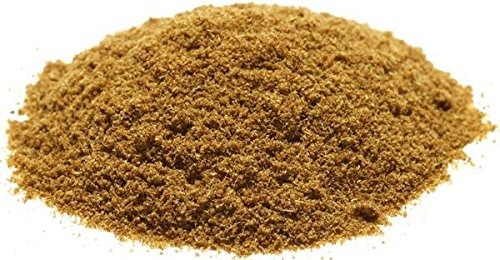
Item Name: Gourmet Ground Cumin All Natural by Its Delish, Bulk (10 lbs)
Bullet Point 1: Ground Cumin
Bullet Point 2: 1 lbs 2 lbs 5, lbs 10 lbs & 20 lbs lbsBulk
Bullet Point 3: HIGHEST QUALITY Enhance your favorite dishes and recipes
Bullet Point 4: Enjoy this wonderful spice in sauces, dips, soups, stews, meat rub, poultry and vegetables.
Bullet Point 5: Certified Kosher OU Packaged in the USA non-irradiated non-GMO and No MSG
Product Description: Its Delish Cumin (Ground). Certified Kosher. Freshly packaged in North Hollywood, CA. Cumin is used as a spice for its distinctive flavor and aroma. It is globally popular and an essential flavouring in many cuisines. It helps to add an earthy and warming feeling to food, making it a staple in certain stews and soups, as well as spiced gravies such as chili etc. <p></p>It’s Delish! founded in 1992 located in North Hollywood, California is a busy company producing a wide variety of candy, chocolate, nuts, dried fruit, and spices. See for yourself why so many people choose It’s Delish! over similar brands. Like our motto, "gourmet food without the gourmet price", we offer the highest quality products at the lowest prices. <p></p> It’s Delish! prides itself on the four pillars that are at the foundation of everything we do. Innovation Quality Value Service
Value: 1.0
Unit: Count

Price: 61.99